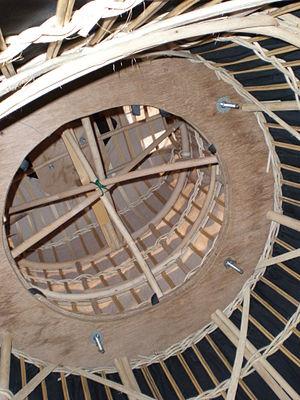
Des figures de géants sont présentes dans des processions et cortèges de folklore de pays du monde entier. Il s'agit soit de personnages soit parfois de dragons ou d'animaux fabuleux. Les géants processionnels, mannequins d'osier ou de bois promenés dans les cortèges, sont l'une des bases les plus vivaces du folklore du Nord de la France et de la Belgique. Les cortèges comportant des géants processionnels humains ou animaux sont d'ailleurs l'une des coutumes les plus répandues de l'humanité.